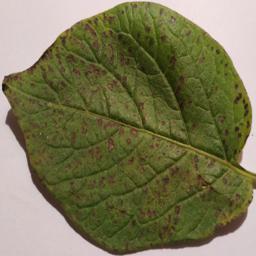
Etiqueta: Tizon_Temprano